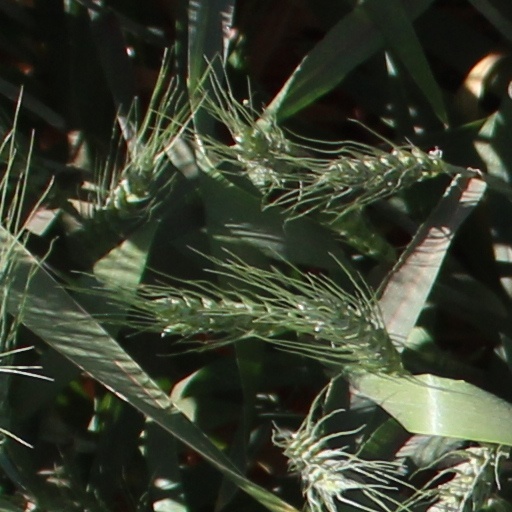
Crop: wheat